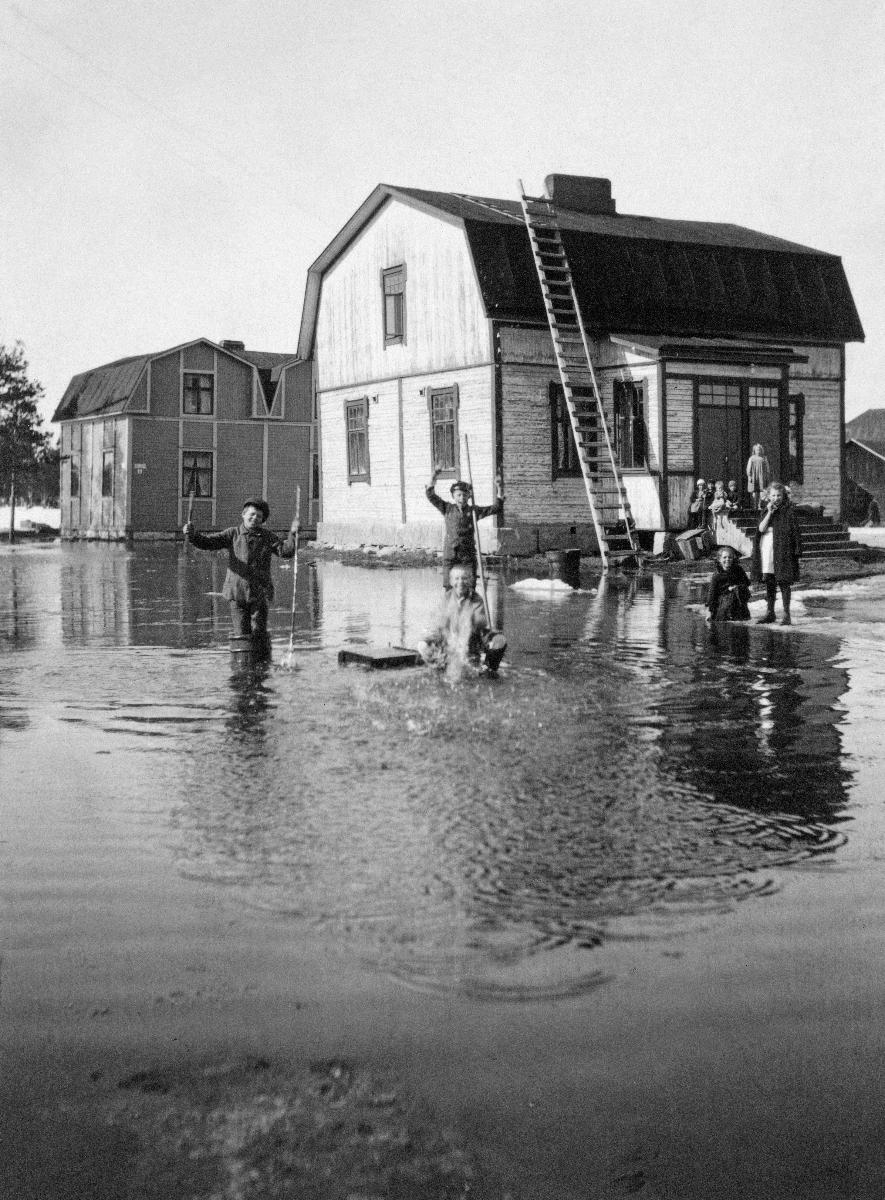
Tulvaa Riihimäellä
Flooding in Riihimäki
sisällön kuvaus: Pajakatu veden vallassa Riihimäellä 1922. content description: Pajakatu in Riihimäki flooding in 1922.
Kuvaaja: Aalto, Arvi, kuvaaja
Vuosi: 1922
Paikka: Suomi; Suomi, Kanta-Häme, Riihimäki
Aiheet: tulvat (luonnononnettomuudet); lapset (ikäryhmät); rakennukset; talot; tikkaat; floods; children (age groups); buildings; ladders; disasters; flooding; houses; children; översvämningar; barn (åldersgrupper); byggnader; hus; stegar